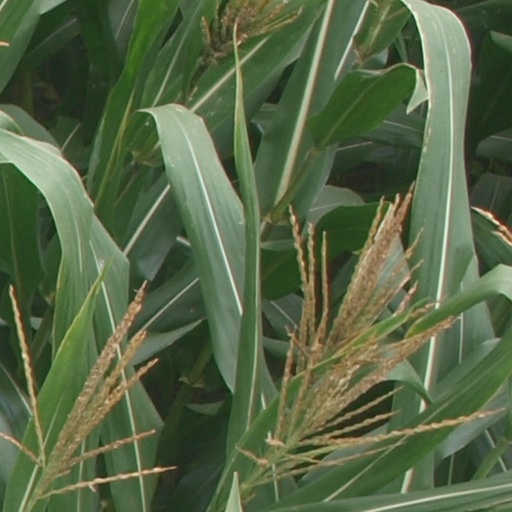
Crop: maize; corn